Leafy seadragon

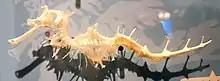
Leafy seadragon skeleton

It is found along the southern and western coasts of Australia. The name is derived from their appearance, with long leaf-like protrusions coming from all over the body. These protrusions are not used for propulsion; they serve only as camouflage. The leafy seadragon propels itself utilising a pair of pectoral fins on the sides of its neck and a dorsal fin on its back closer to the tail end. These small fins are almost completely transparent and difficult to see as they undulate minutely to move the creature sedately through the water, completing the illusion of floating seaweed.